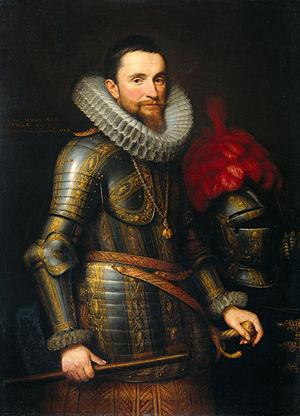
Ambrogio Spínola Doria, né en 1569 à Gênes et mort le 25 septembre 1630 à Castelnuovo Scrivia, 1ᵉʳ marquis de los Balbases, était un aristocrate génois de la fin du XVIᵉ siècle et du début du XVIIᵉ, qui servit comme général espagnol pendant la guerre de Quatre-Vingts Ans, puis pendant la guerre de Trente Ans.